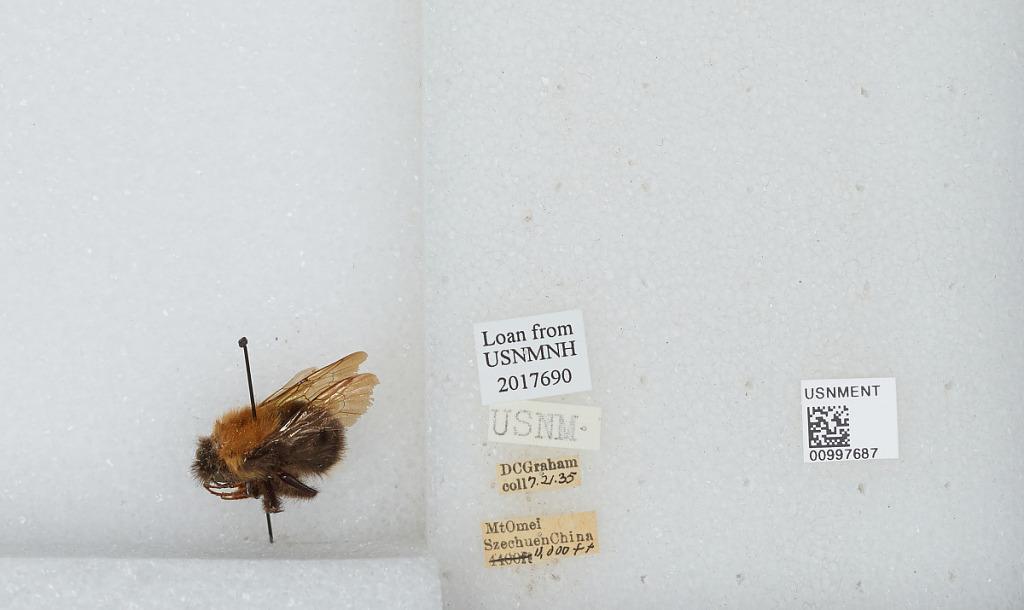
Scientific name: Bombus (Festivobombus) festivus Smith
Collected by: D. Graham
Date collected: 1935-7-21
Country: China
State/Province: Sichuan
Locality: Mount Emei
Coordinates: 29.5197, 103.332